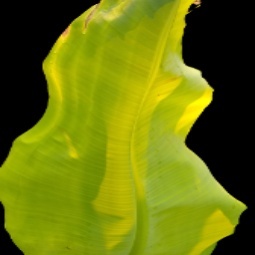
Label: Zinc